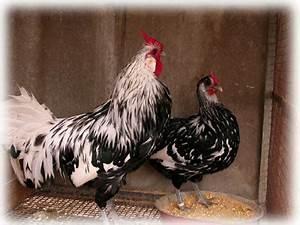
chicken